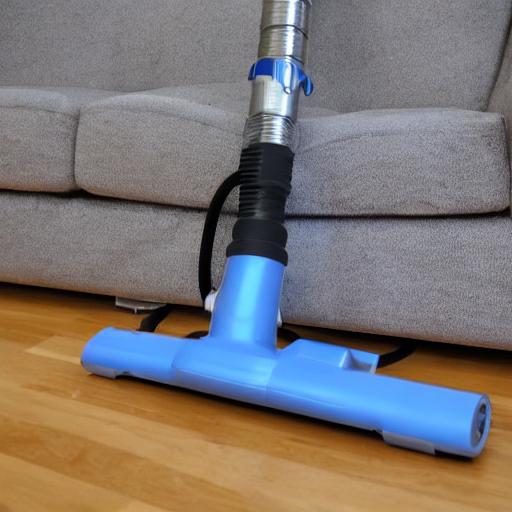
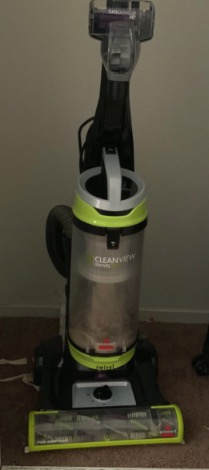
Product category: items_vacuum
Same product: no